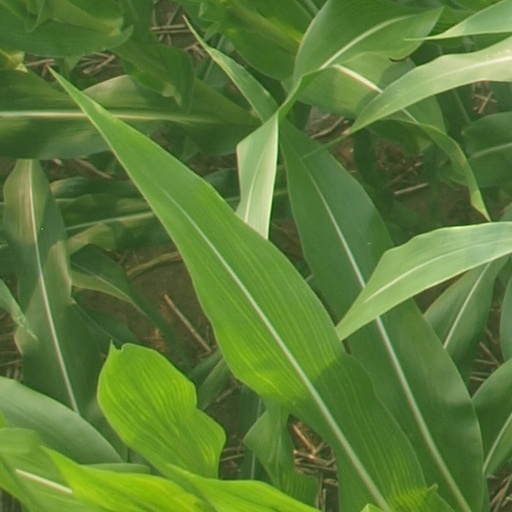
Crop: maize; corn